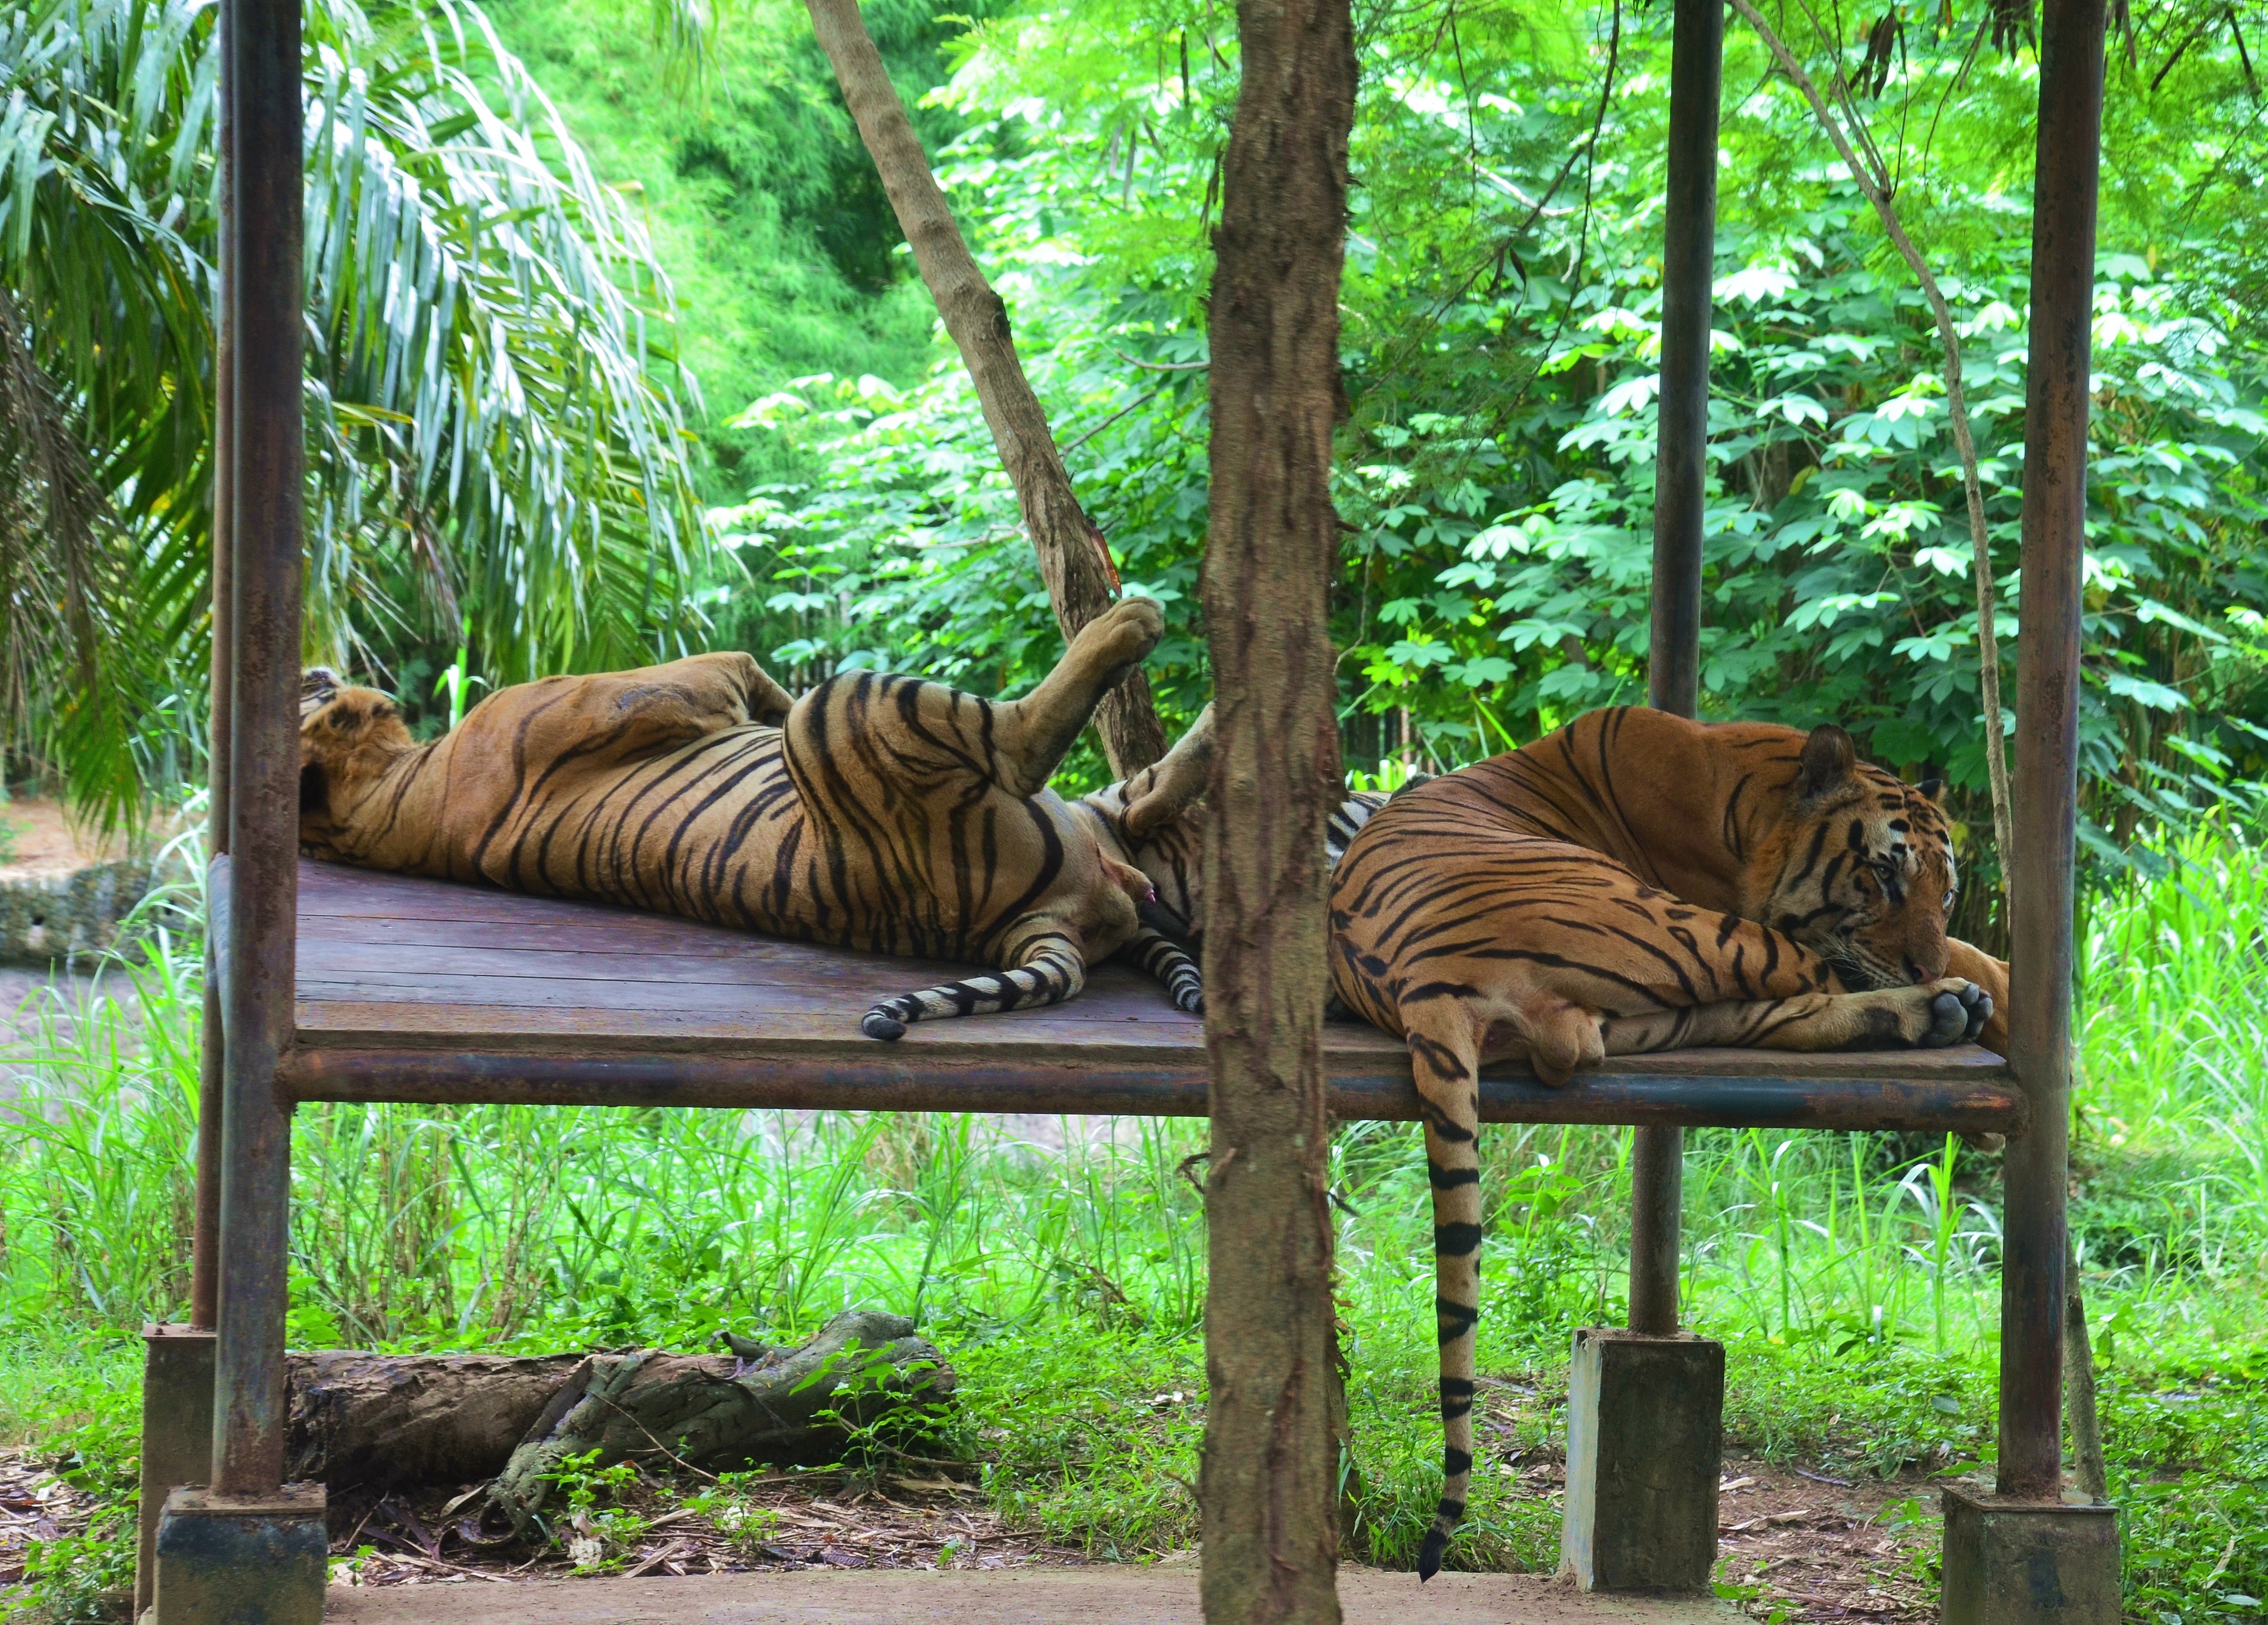
recreation, wildlife, zoo, jungle, fauna, savanna, tiger, rainforest, woodland, safari, big cats, outdoor recreation, outdoor structure